The Missouri Traveler

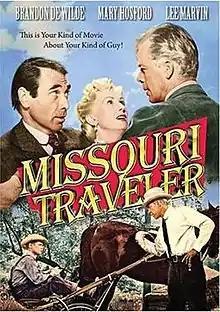
DVD Cover for "The Missouri Traveler"

The Missouri Traveler is a 1958 American coming-of-age period piece drama film directed by Jerry Hopper starring Brandon deWilde and Lee Marvin. It is based on the novel of the same name by John Burress. The cinematography was by Technicolor developer Winton C. Hoch with harmonica and banjo score by Jack Marshall of "The Munsters" fame. The feature was distributed by the Buena Vista Corporation subsidiary of Walt Disney Productions, but the film did not carry the "Disney" trademark.